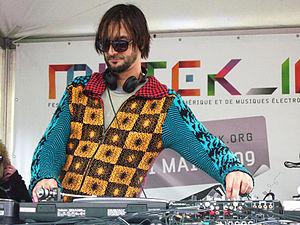
Ricardo Villalobos est un producteur et DJ de musique électronique de nationalité germano-chilienne. Il est un des représentants importants de la techno minimale et de la microhouse.